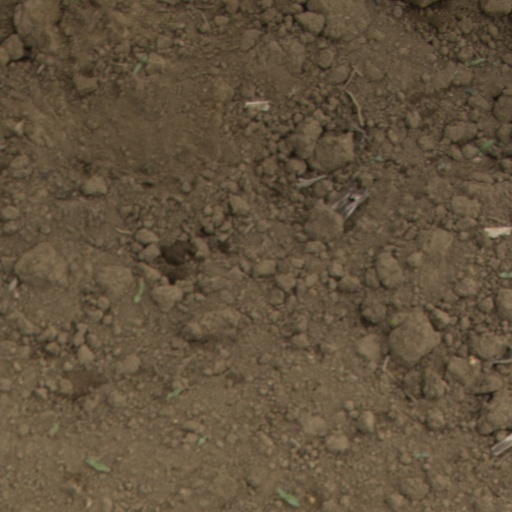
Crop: Jerusalem artichoke